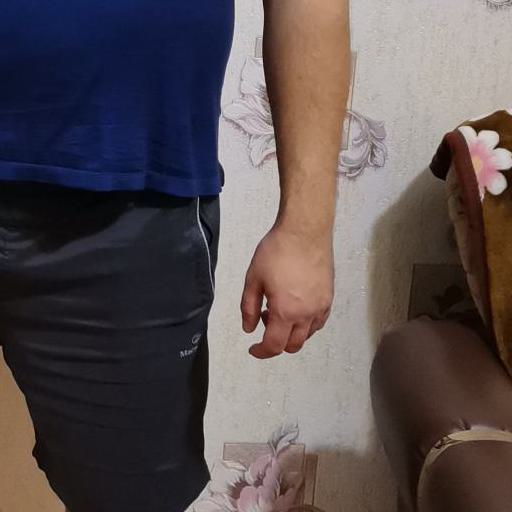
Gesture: no_gesture